2023 NCAA Women's Basketball All-Americans

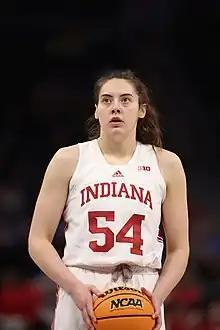
Members of the 2023 All-America first team (AP, USBWA). Clockwise from upper left: Boston, Clark, Holmes, Reese and Siegrist.

An All-American team is an honorary sports team composed of the best amateur players of a specific season for each team position—which in turn are given the honorific "All-America" and typically referred to as "All-American athletes", or simply "All-Americans". Although the honorees generally do not compete as a unit, the term is used in U.S. team sports to refer to players who national media members select. Walter Camp selected the first All-America team in the early days of American football in 1889. The 2023 NCAA Women's Basketball All-Americans are honorary lists that include All-American selections from the Associated Press (AP), the United States Basketball Writers Association (USBWA), and the Women's Basketball Coaches Association (WBCA) for the 2022–23 NCAA Division I women's basketball season. Both AP and USBWA choose three teams, while WBCA lists ten honorees.